Matt Smith

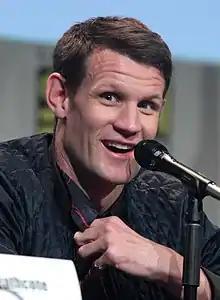
Smith in 2015

Matthew Robert Smith (born 28 October 1982) is an English actor. He is known for playing the Eleventh Doctor in the BBC science fiction television series "Doctor Who" (2010–2013), Prince Philip in Netflix's historical series "The Crown" (2016–2017)—for which he received a Primetime Emmy Award nomination—and Daemon Targaryen in HBO's fantasy drama series "House of the Dragon" (2022–present).